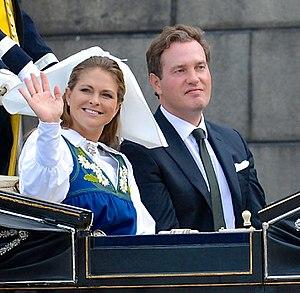
Princesse Madeleine et Christopher O'Neill à Stockholm le 6 Juin Journée nationale de Suède 2014.
La princesse Madeleine de Suède, duchesse de Hälsingland et de Gästrikland, née le 10 juin 1982 au château de Drottningholm, est la deuxième fille et le troisième et dernier enfant du roi Charles XVI Gustave et de la reine Silvia de Suède.